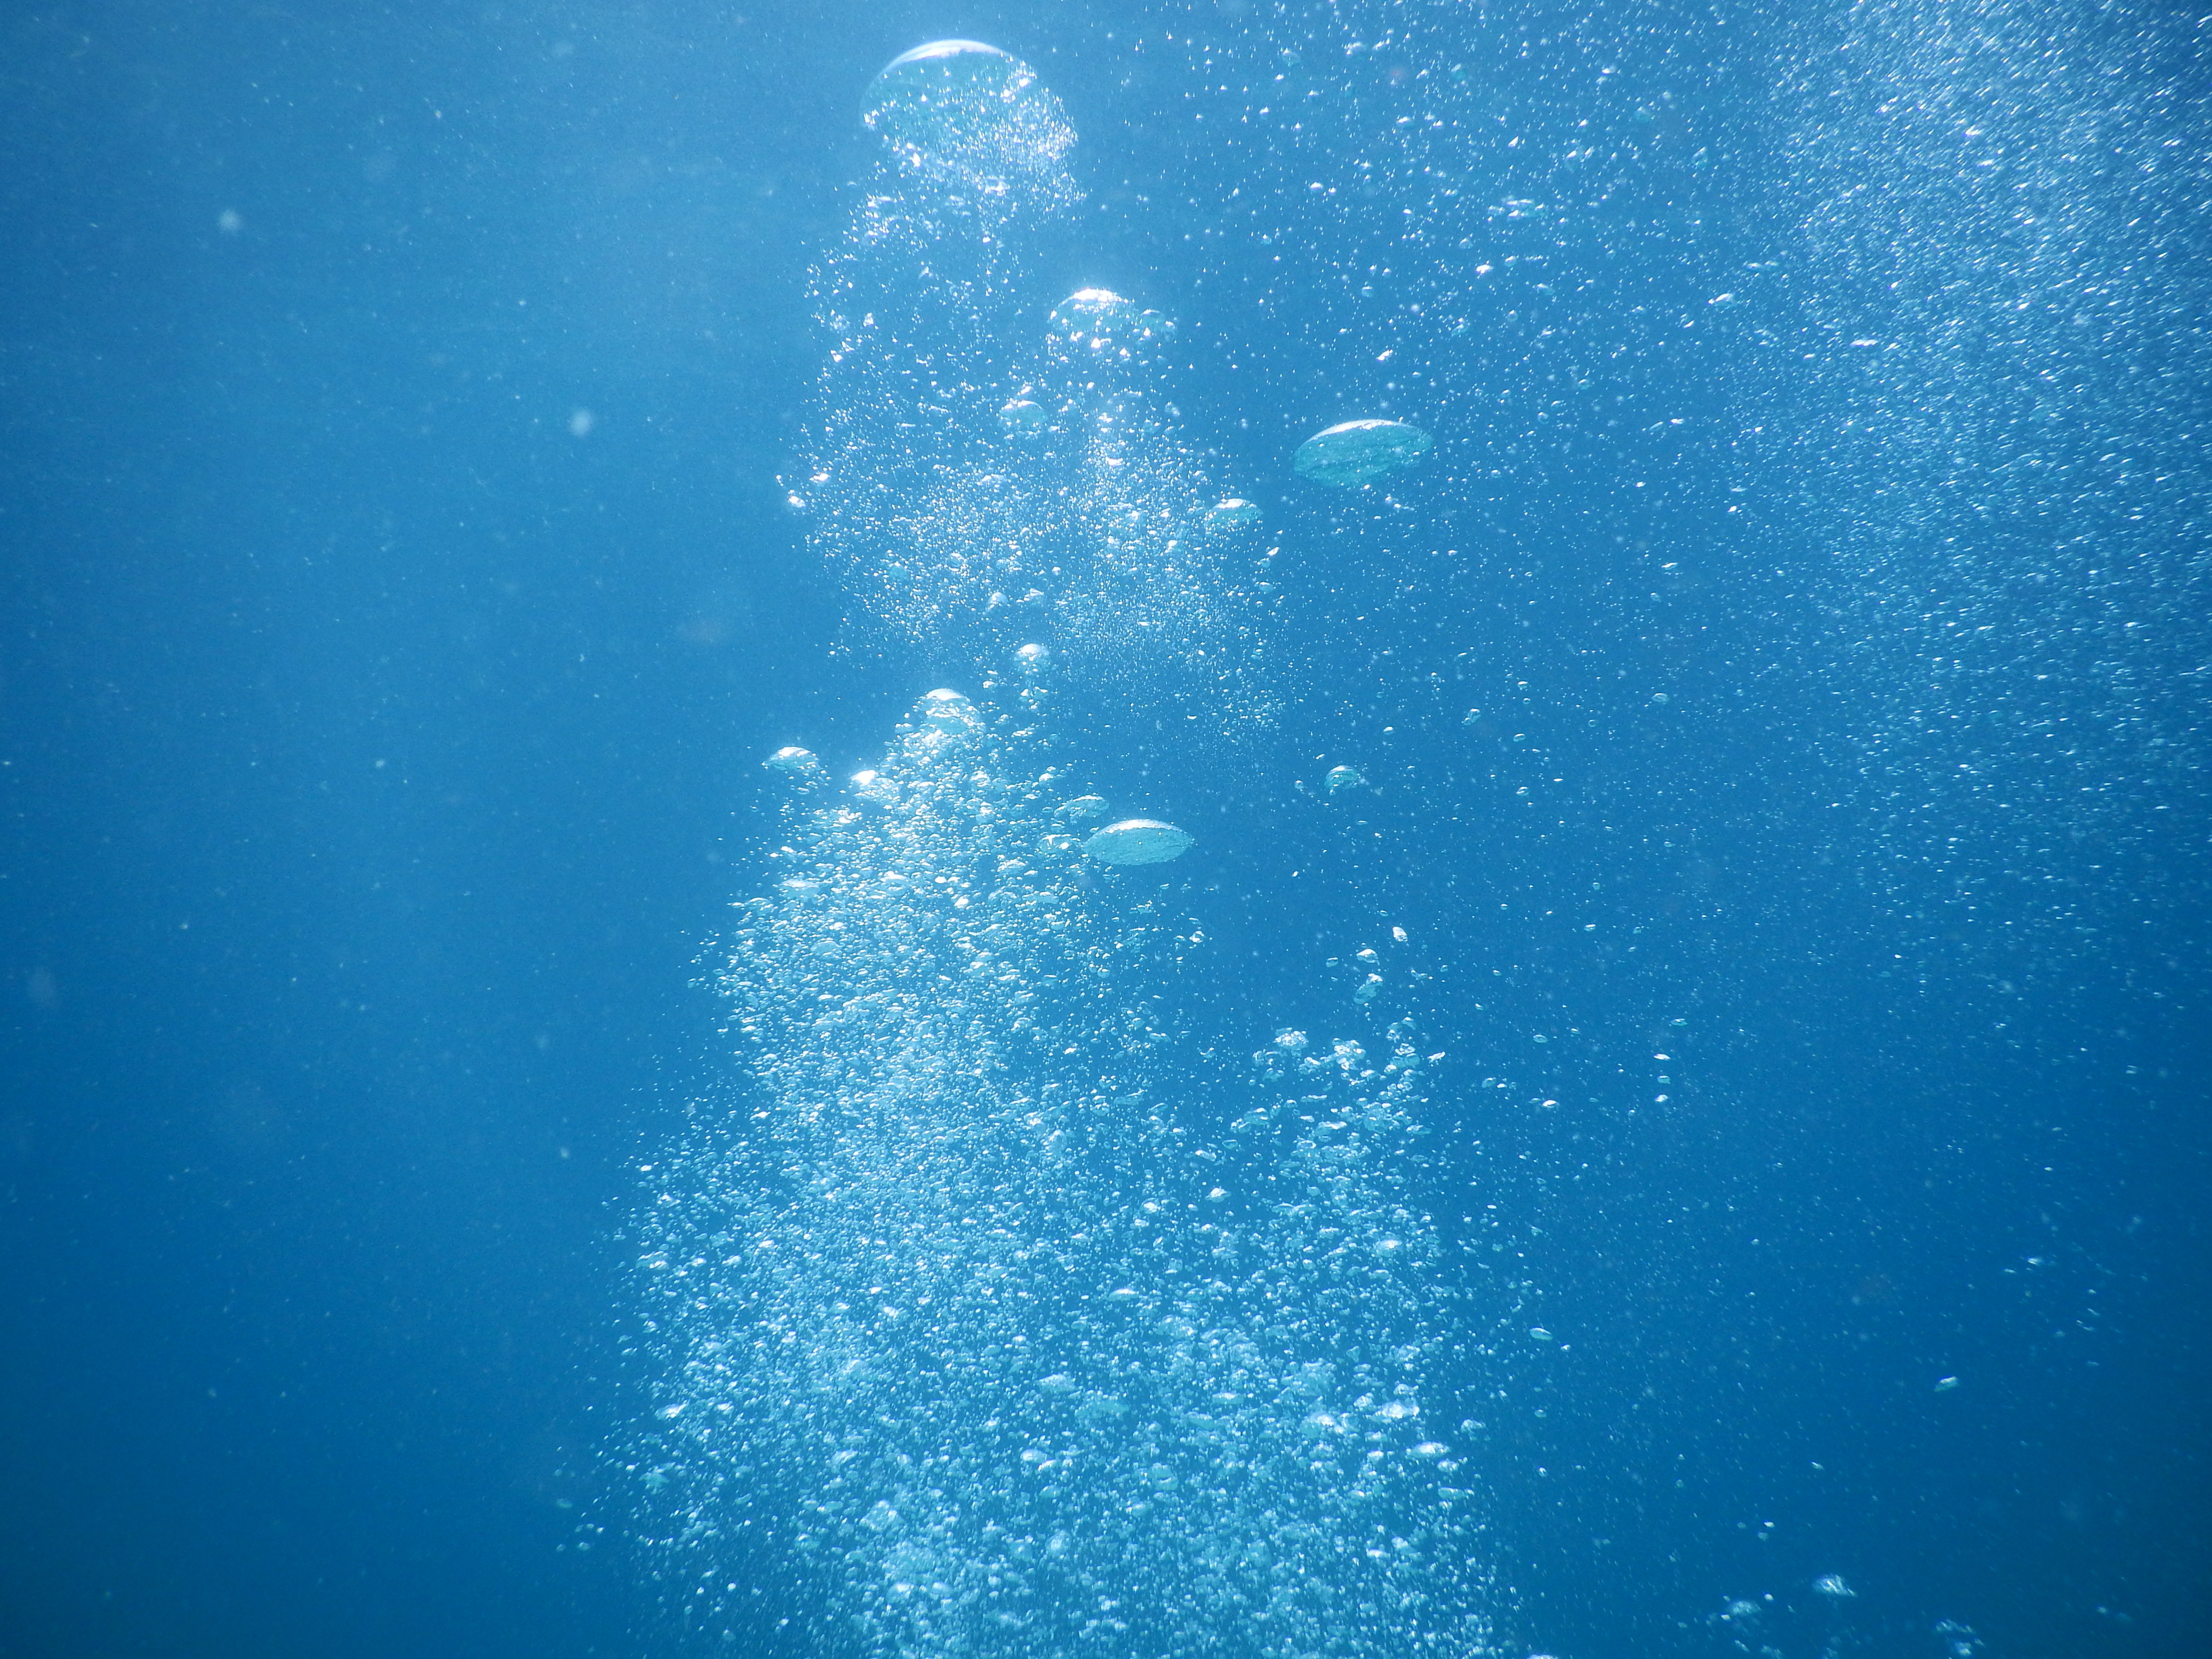
sea, water, ocean, sky, sunlight, wave, diving, underwater, blue, computer wallpaper